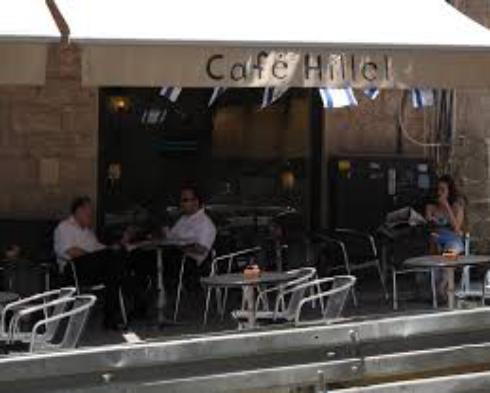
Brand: Cafe Hillel
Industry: Food